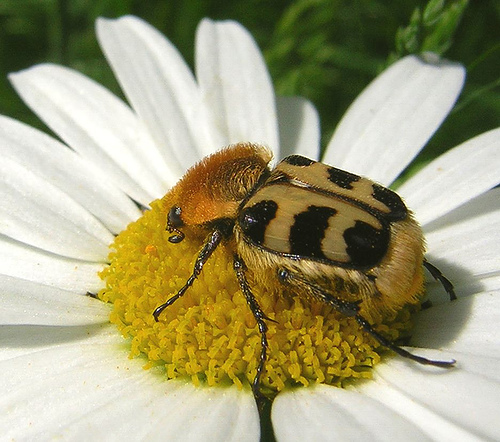
Flower: daisy